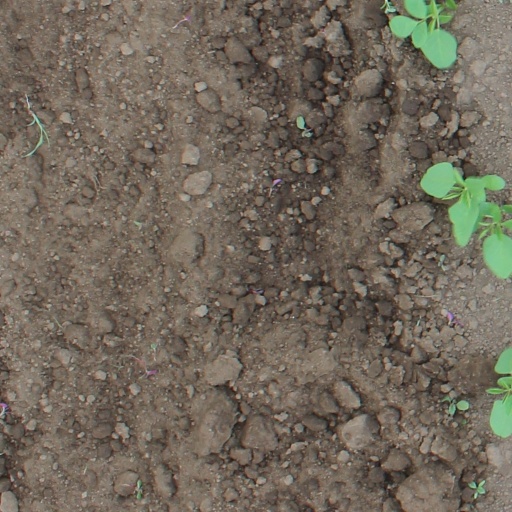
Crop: soybean